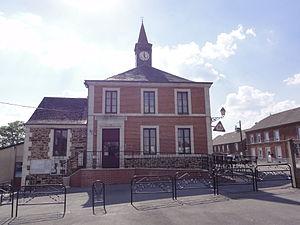
Éteignières (Ardennes) École
Éteignières est une commune française située dans le département des Ardennes, en région Grand Est.